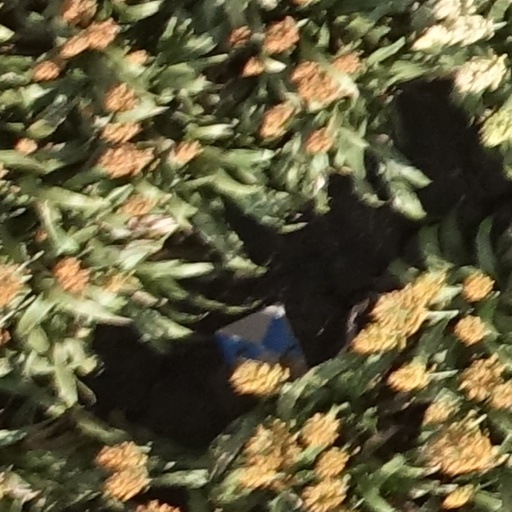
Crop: sorghum